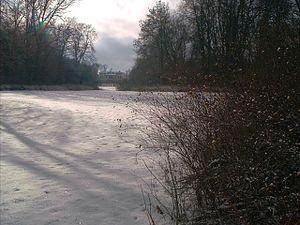
Krauchenwies est une commune allemande du Bade-Wurtemberg, 10 km au sud de Sigmaringen.